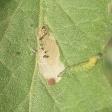
Crop: Tomato
Condition: tuta-absoluta-p